Ebie Station

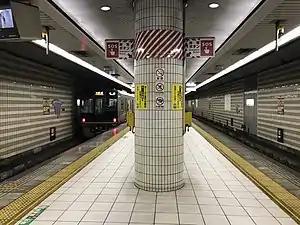

is a railway station on the West Japan Railway Company (JR West) JR Tōzai Line in Fukushima-ku, Osaka, Osaka Prefecture, Japan.